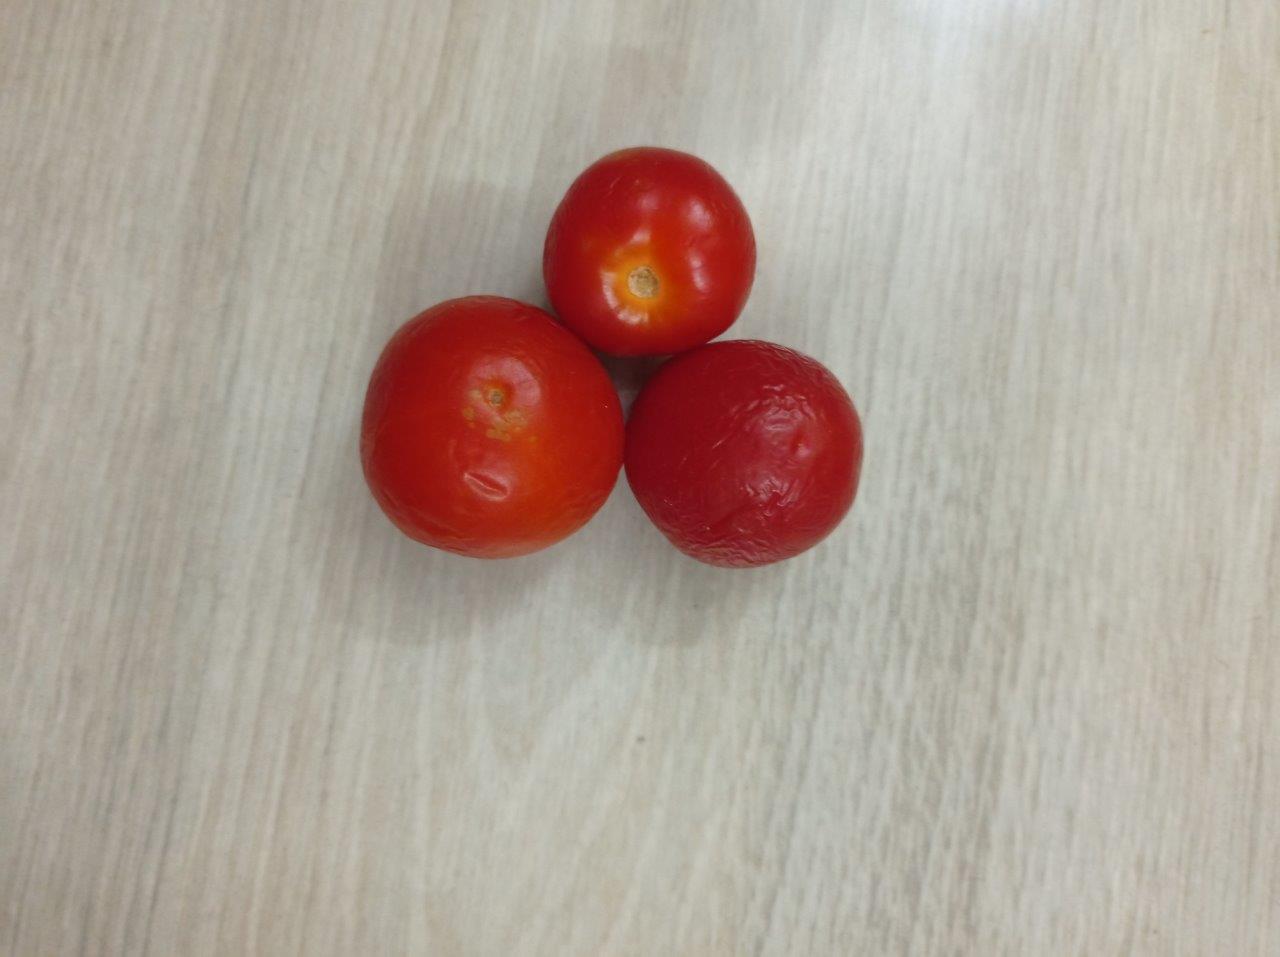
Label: Fresh